Evelyn Spice Cherry

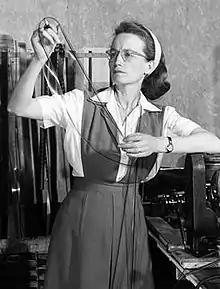
Evelyn Spice Cherry, c. 1940

Evelyn Spice Cherry (née Evelyn Spice) was a Canadian documentary filmmaker, director, and producer. She is best known for her work as the head of the Agricultural Films Unit at the National Film Board of Canada and as a member of the British Documentary Film Movement.